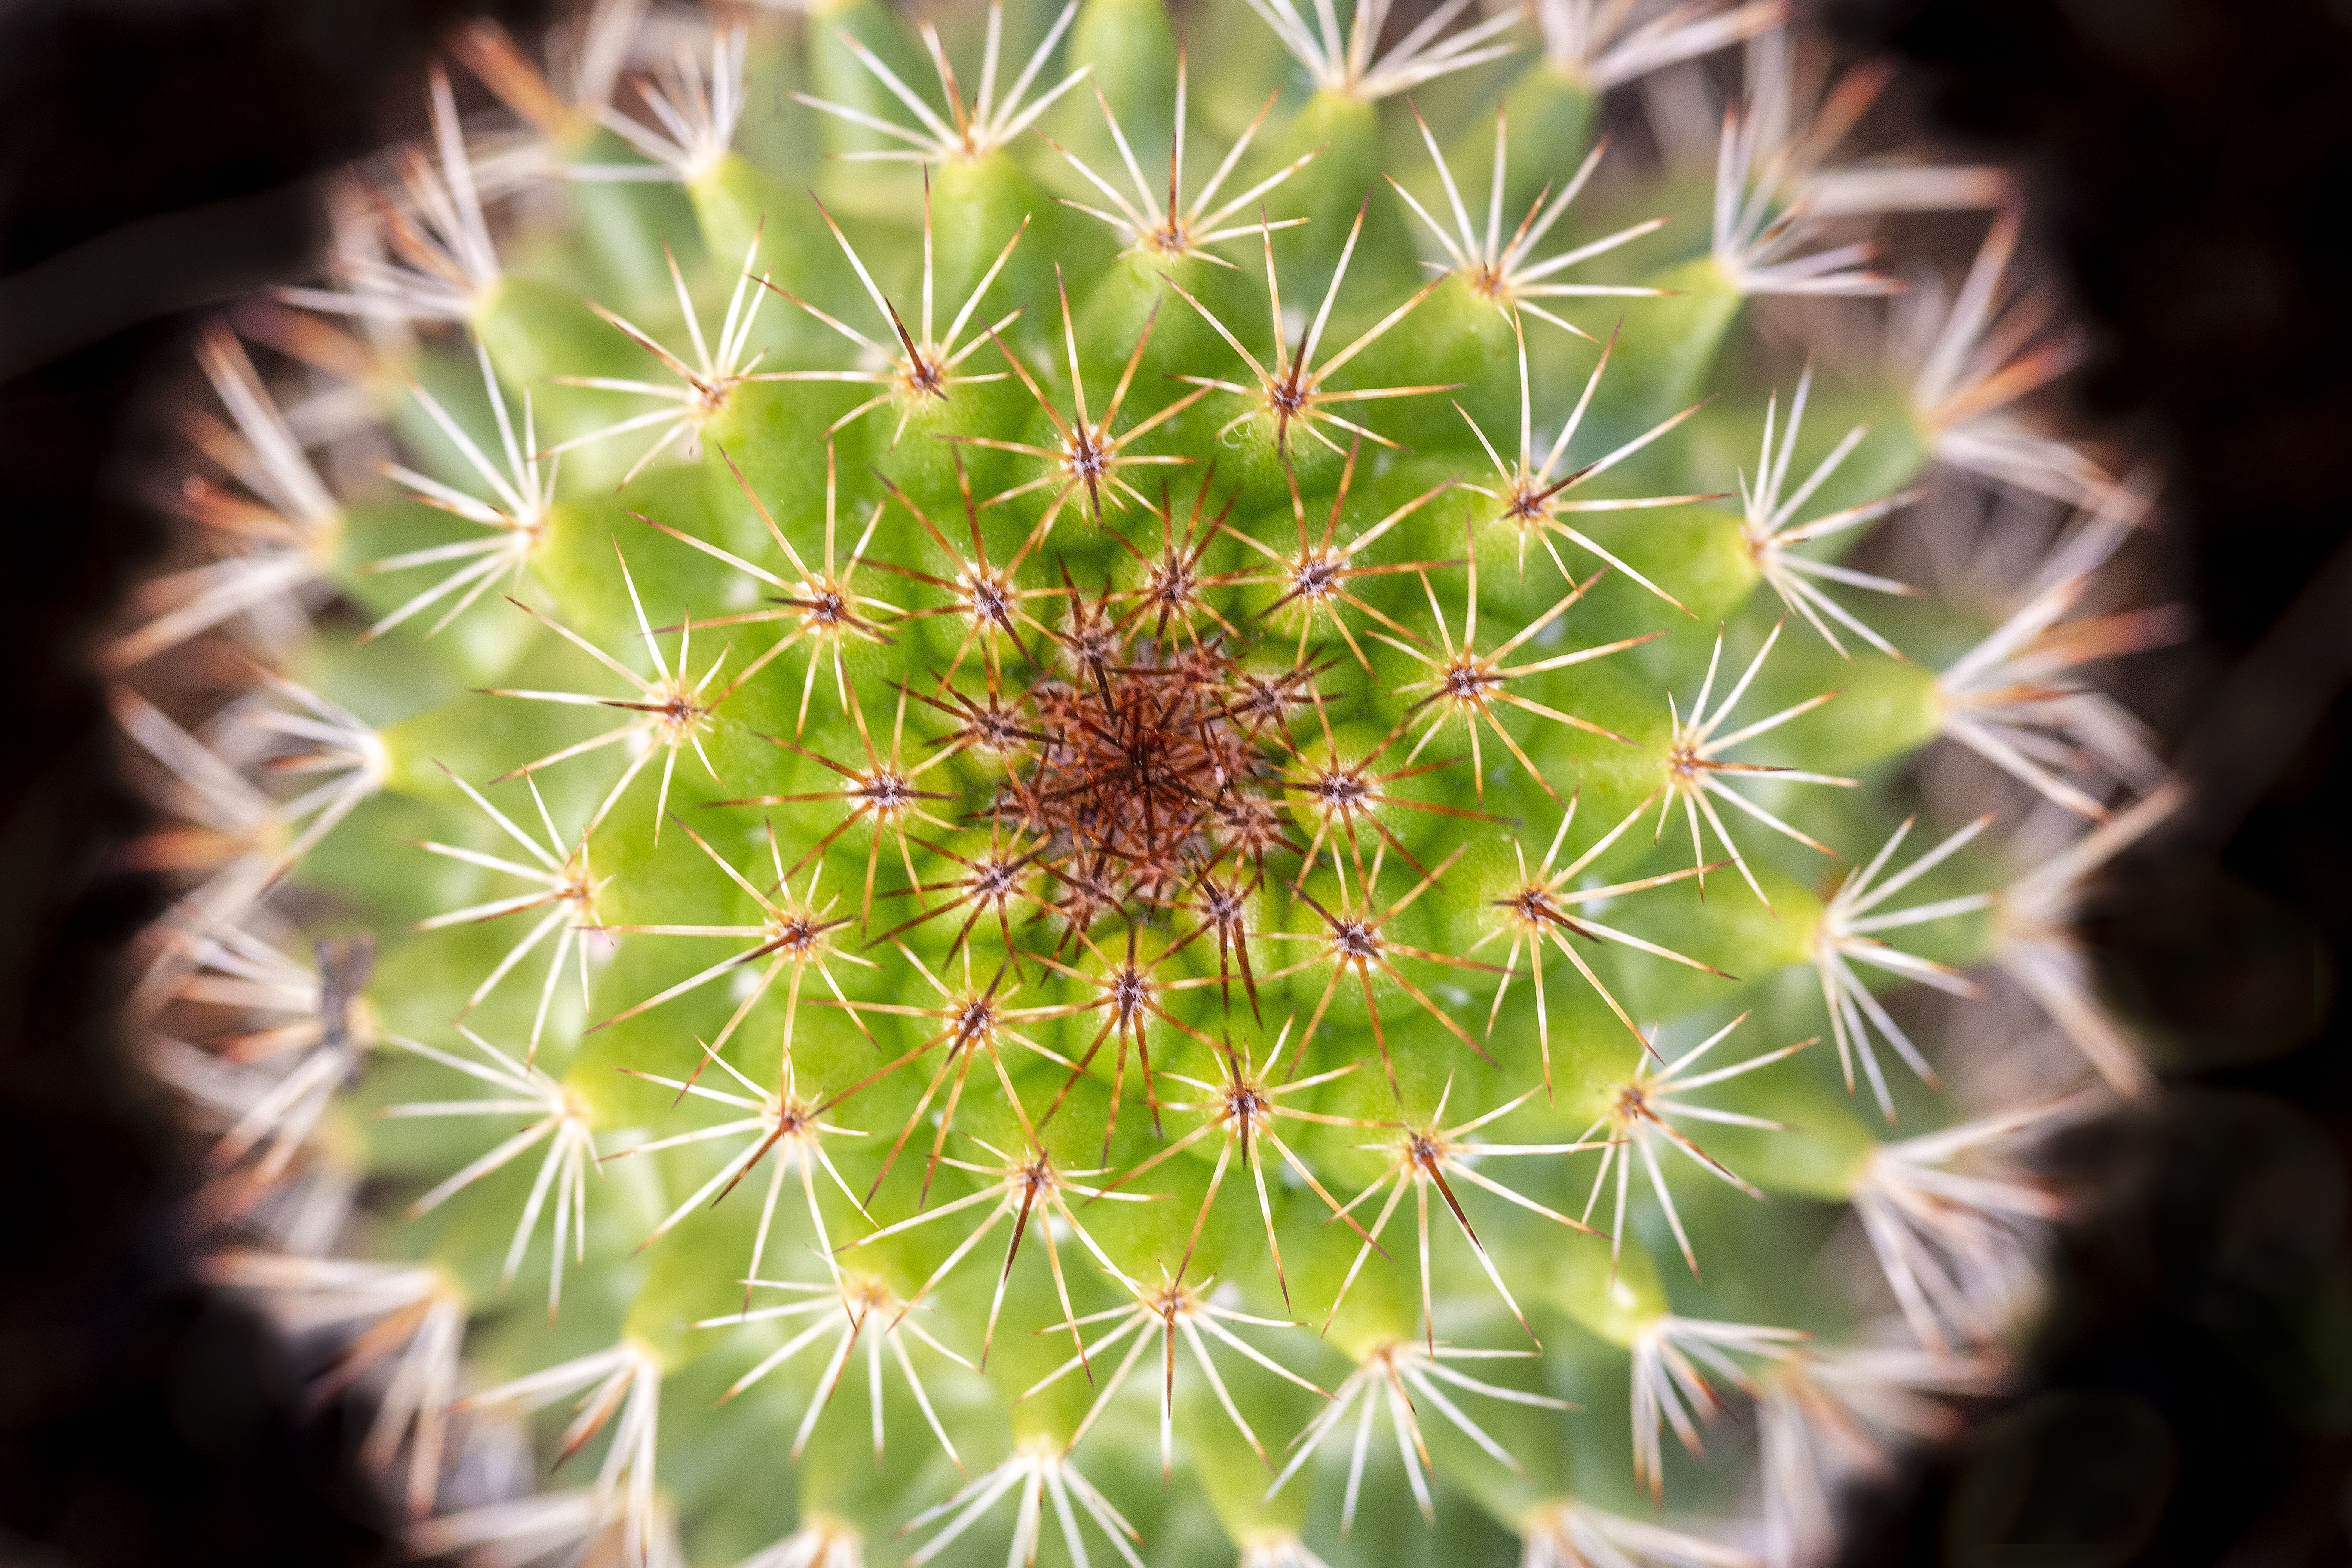
A Green Cactus
The image shows the cactus's spines spreading in a beautiful, repeating pattern. Each group of spines comes from a small center point, looking like tiny white stars on the bright green surface. The center is sharp and clear, while the edges are softly blurred.
This scene captures a close-up view of a cactus from directly above, highlighting nature’s precision in design. The cactus is bathed in soft light, emphasizing its radial symmetry and texture. The background is dark and out of focus, allowing the cactus to stand out.
Labels: Plant, Cactus, Flower, black background
Camera: Canon Canon EOS 6D
Lens: EF100mm f/2.8L Macro IS USM, Canon EF 100mm f/2.8L Macro IS USM
Aperture: F6.3
Exposure: 1/100 sec
ISO: 1600
Focal length: 100.0 mm